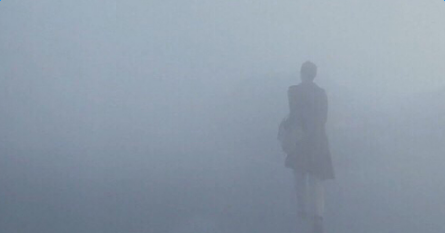
Weather: foggy or hazy